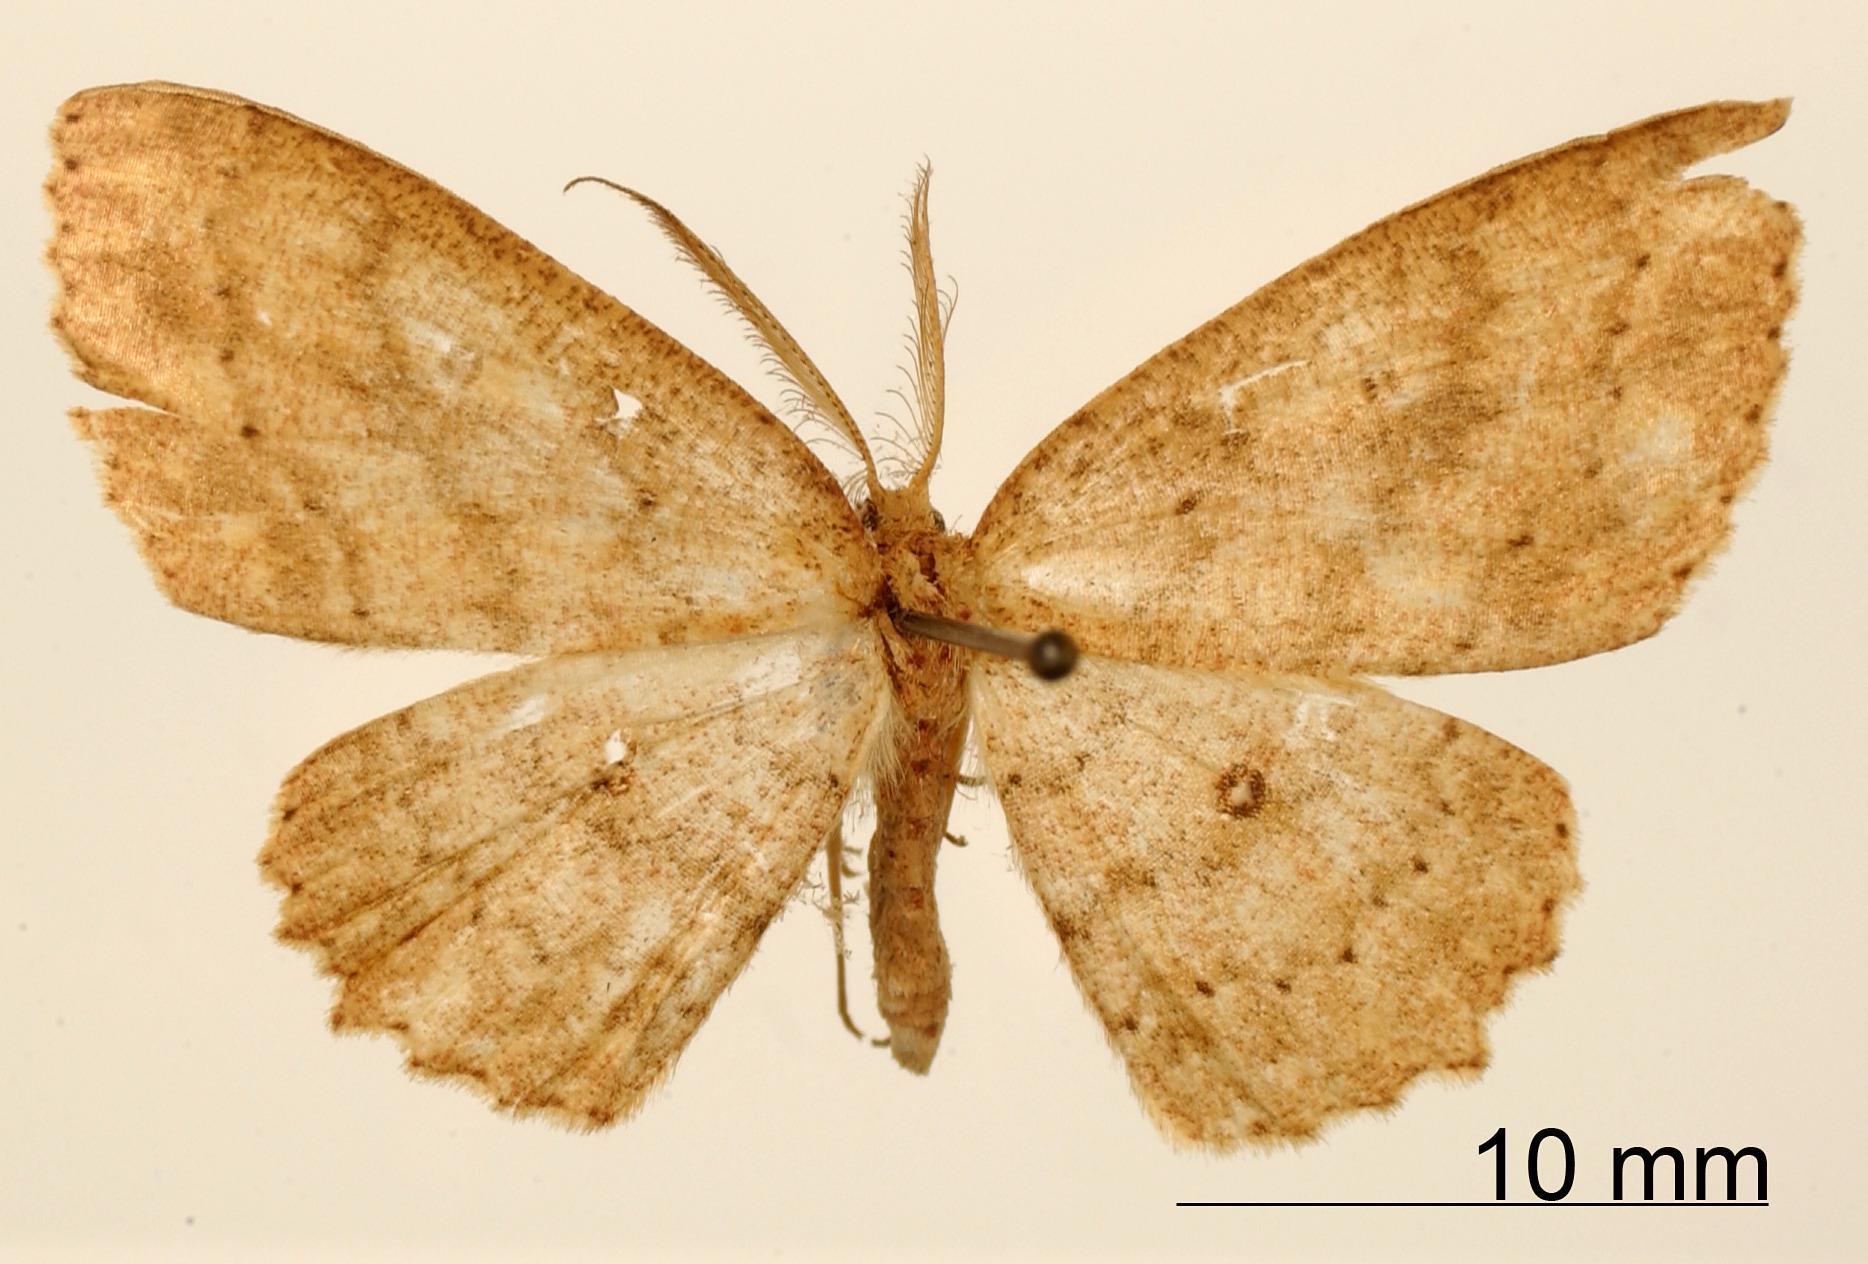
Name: Anisodes sordida
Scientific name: Anisodes sordida Dognin, 1910
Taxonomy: Animalia, Arthropoda, Insecta, Lepidoptera, Geometridae, Sterrhinae
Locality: Oxapampa, Pasco, Peru